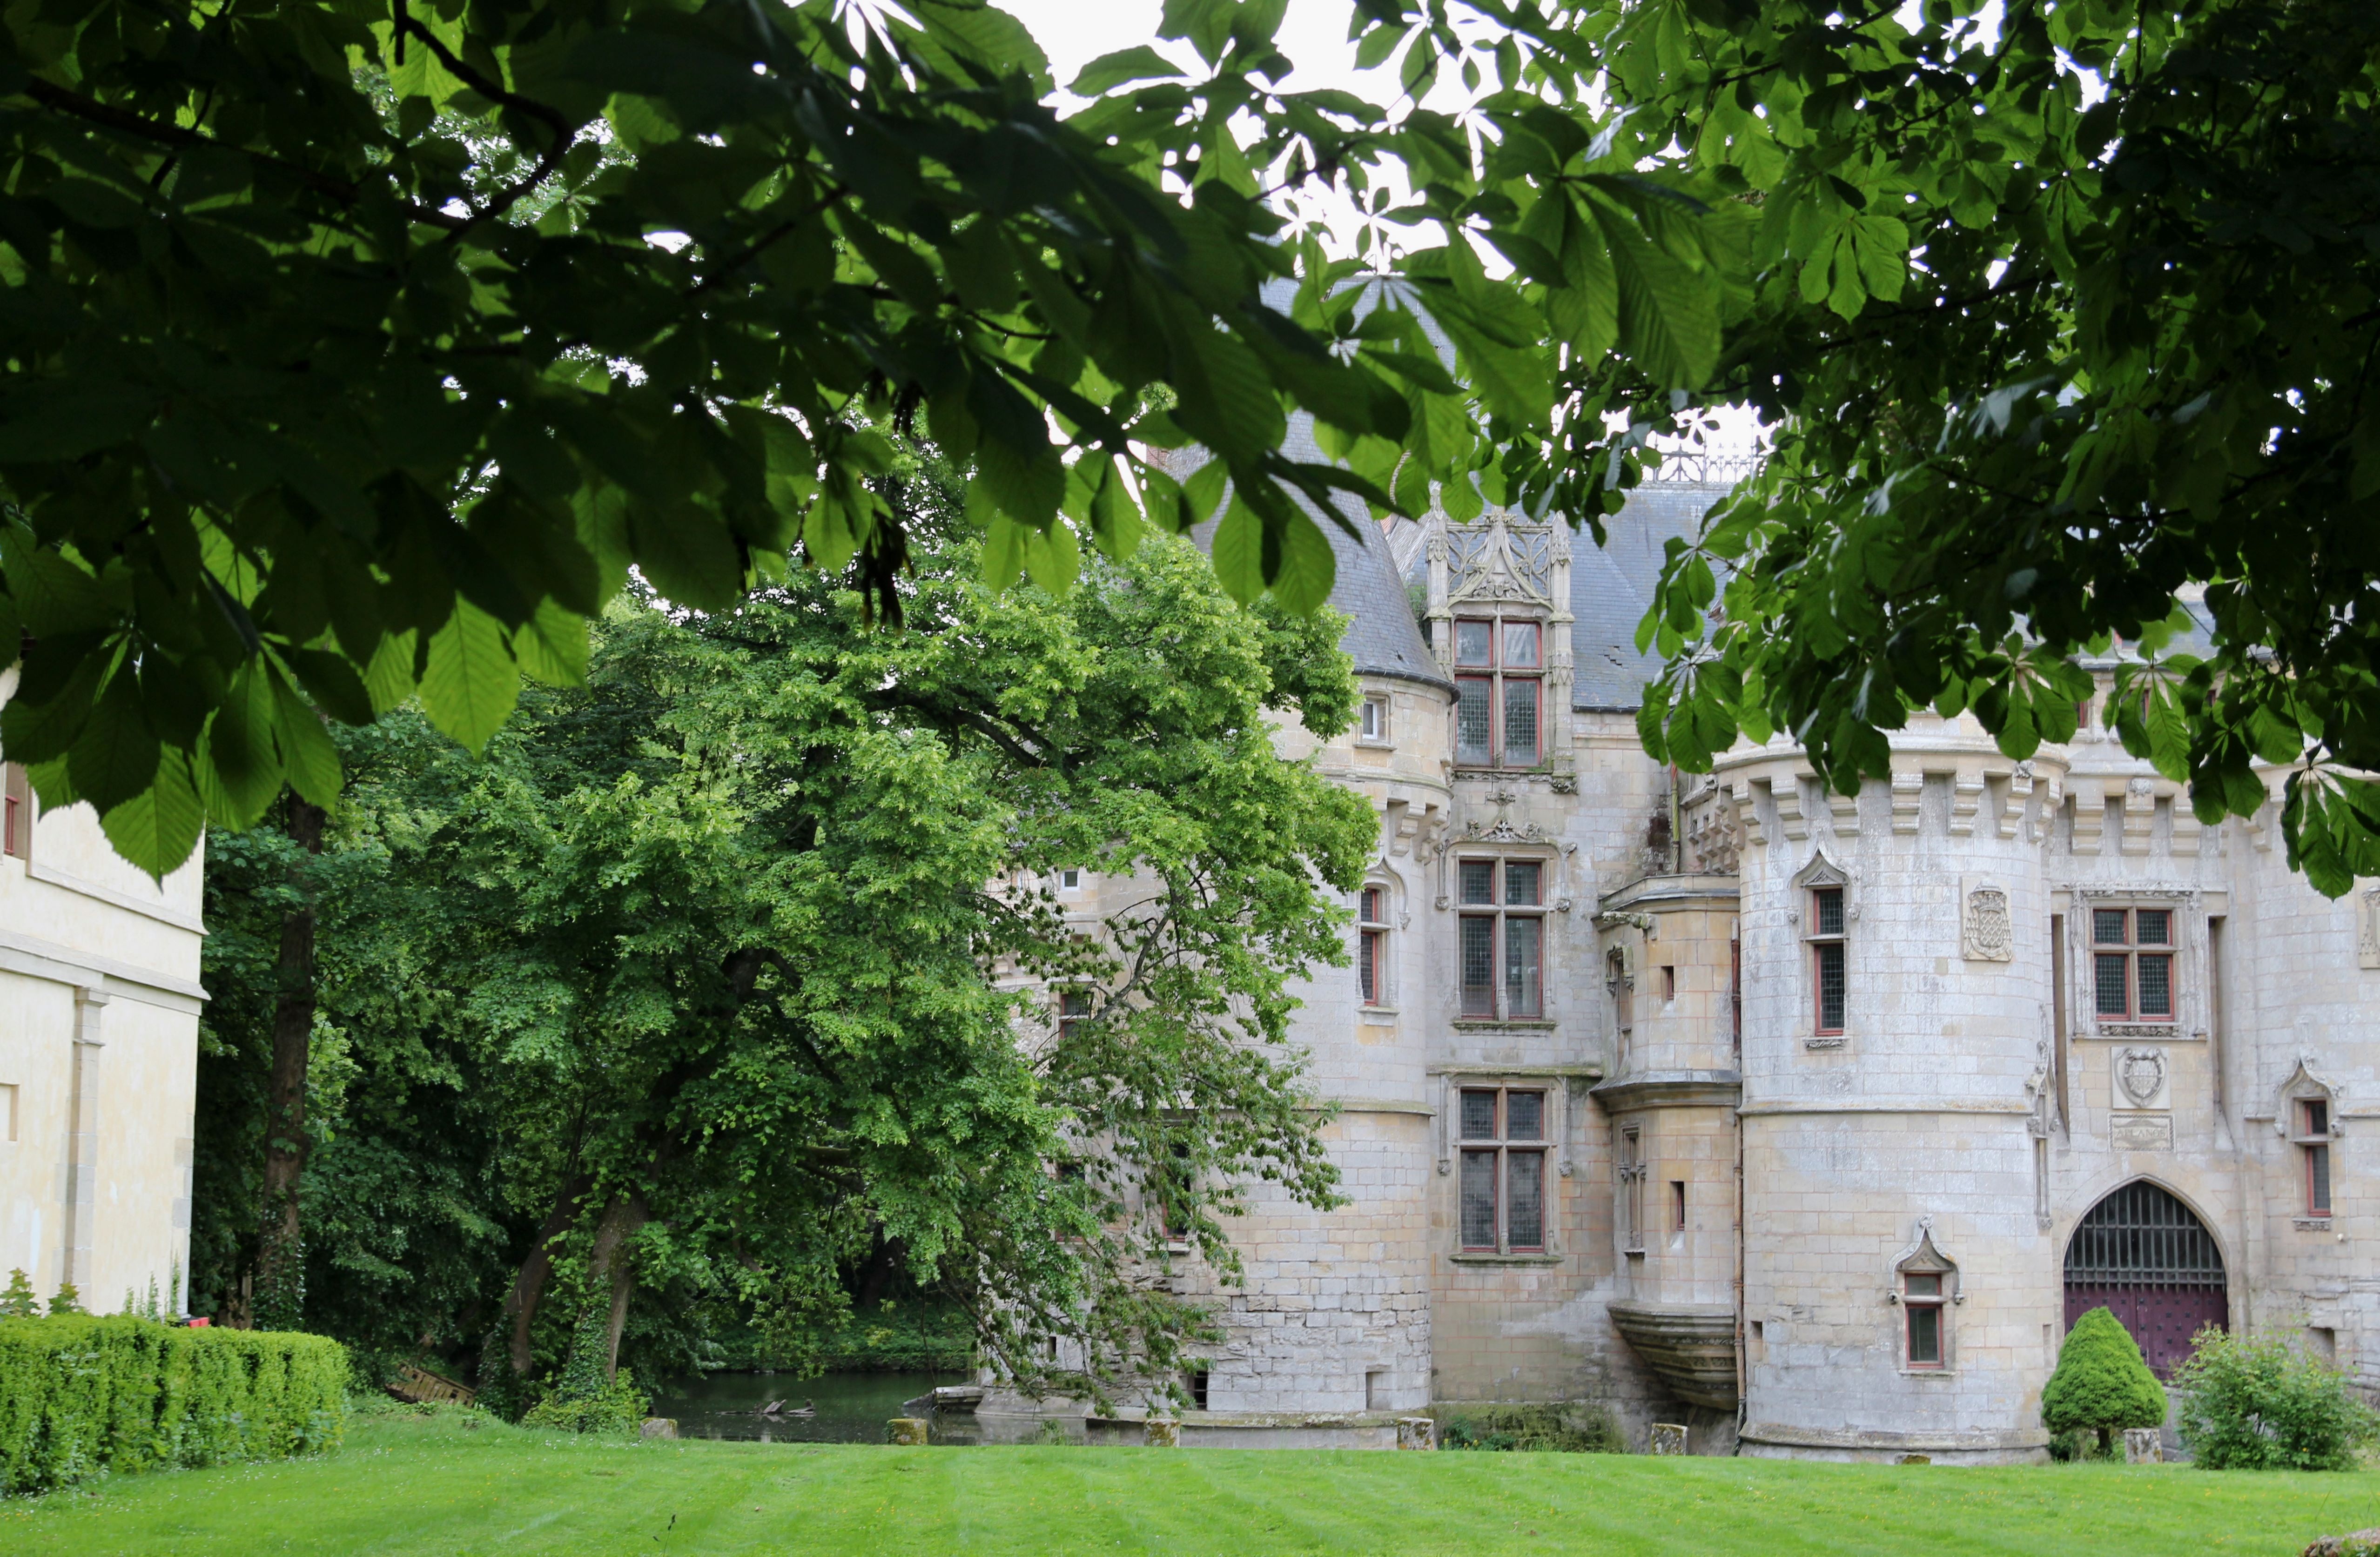
mansion, building, chateau, palace, france, facade, garden, place of worship, north, courtyard, monastery, estate, manor house, ch teau de vigny